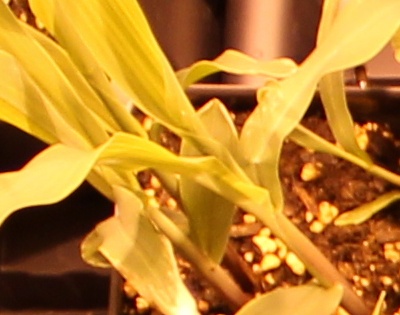
Label: Corn